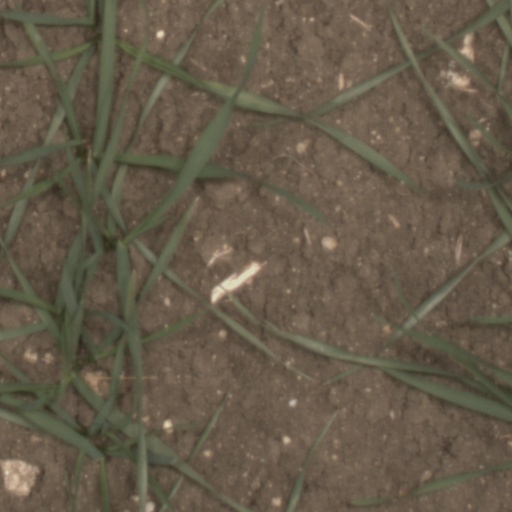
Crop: wheat